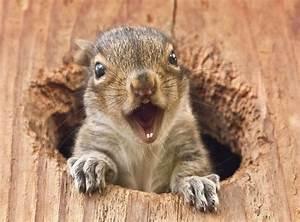
squirrel